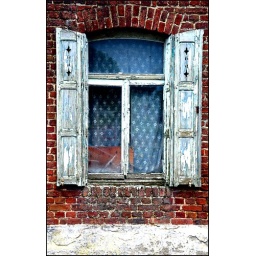
A blind window in an old house